British Aerospace Nimrod AEW3

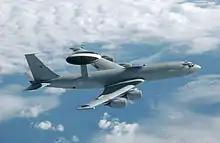
The MoD's review of the AEW programme eventually led to Boeing's E-3 Sentry being chosen instead of the Nimrod.

Despite the problems, the project continued, and 8 production aircraft were ordered (which would also come from spare MR1 airframes). The first of these flew in March 1982. Even while the technical problems were being worked on, the aircraft was delivered to the RAF's No 8 Squadron in 1984 to begin crew training. The technical problems proved insurmountable for the Nimrod AEW to be deployed in the Falklands War. To provide some degree of cover, several Nimrod MR.2 were quickly modified to undertake the airborne surveillance role for the task force however.